Grace Fisk

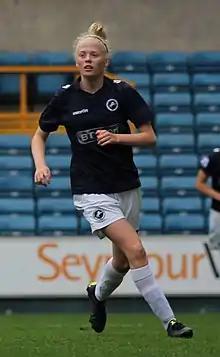
Fisk playing for Millwall Lionesses in 2015

Grace Rebecca Fisk (born 5 January 1998) is an English professional footballer who plays as a defender for Women's Super League club Liverpool and has represented the England national team at youth level.